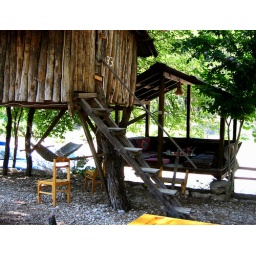
Turkmen Tree Houses, tree houses in a mandarin grow near the beach, at Lycean peninsula.